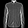
Label: Shirt